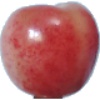
Label: Cherry Rainier 1